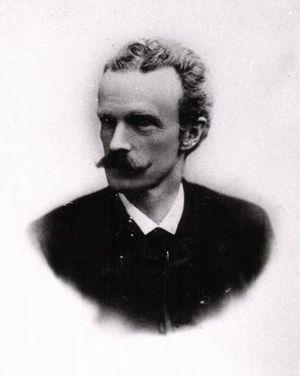
Marie-Josèphe de Bragance est une infante de Portugal, née le 19 mars 1857 et décédée le 11 mars 1943.